Answer in natural language. Consider the 3D positions of the objects in the scene and not just the 2D positions in the image. Is the centerpoint of  toilet (marked A) at a higher height than Doorway (marked B)? Choose between the following options: yes or no
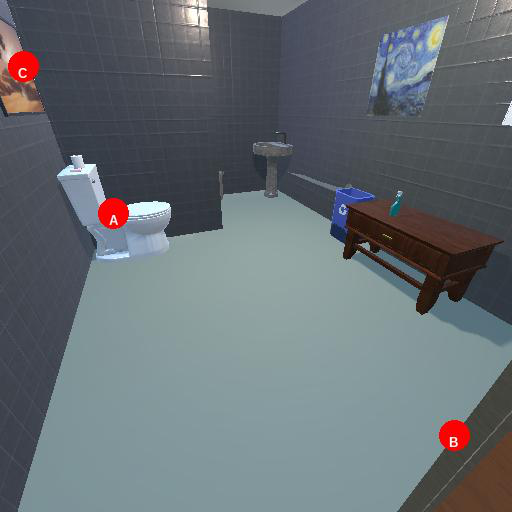
<answer>yes</answer>